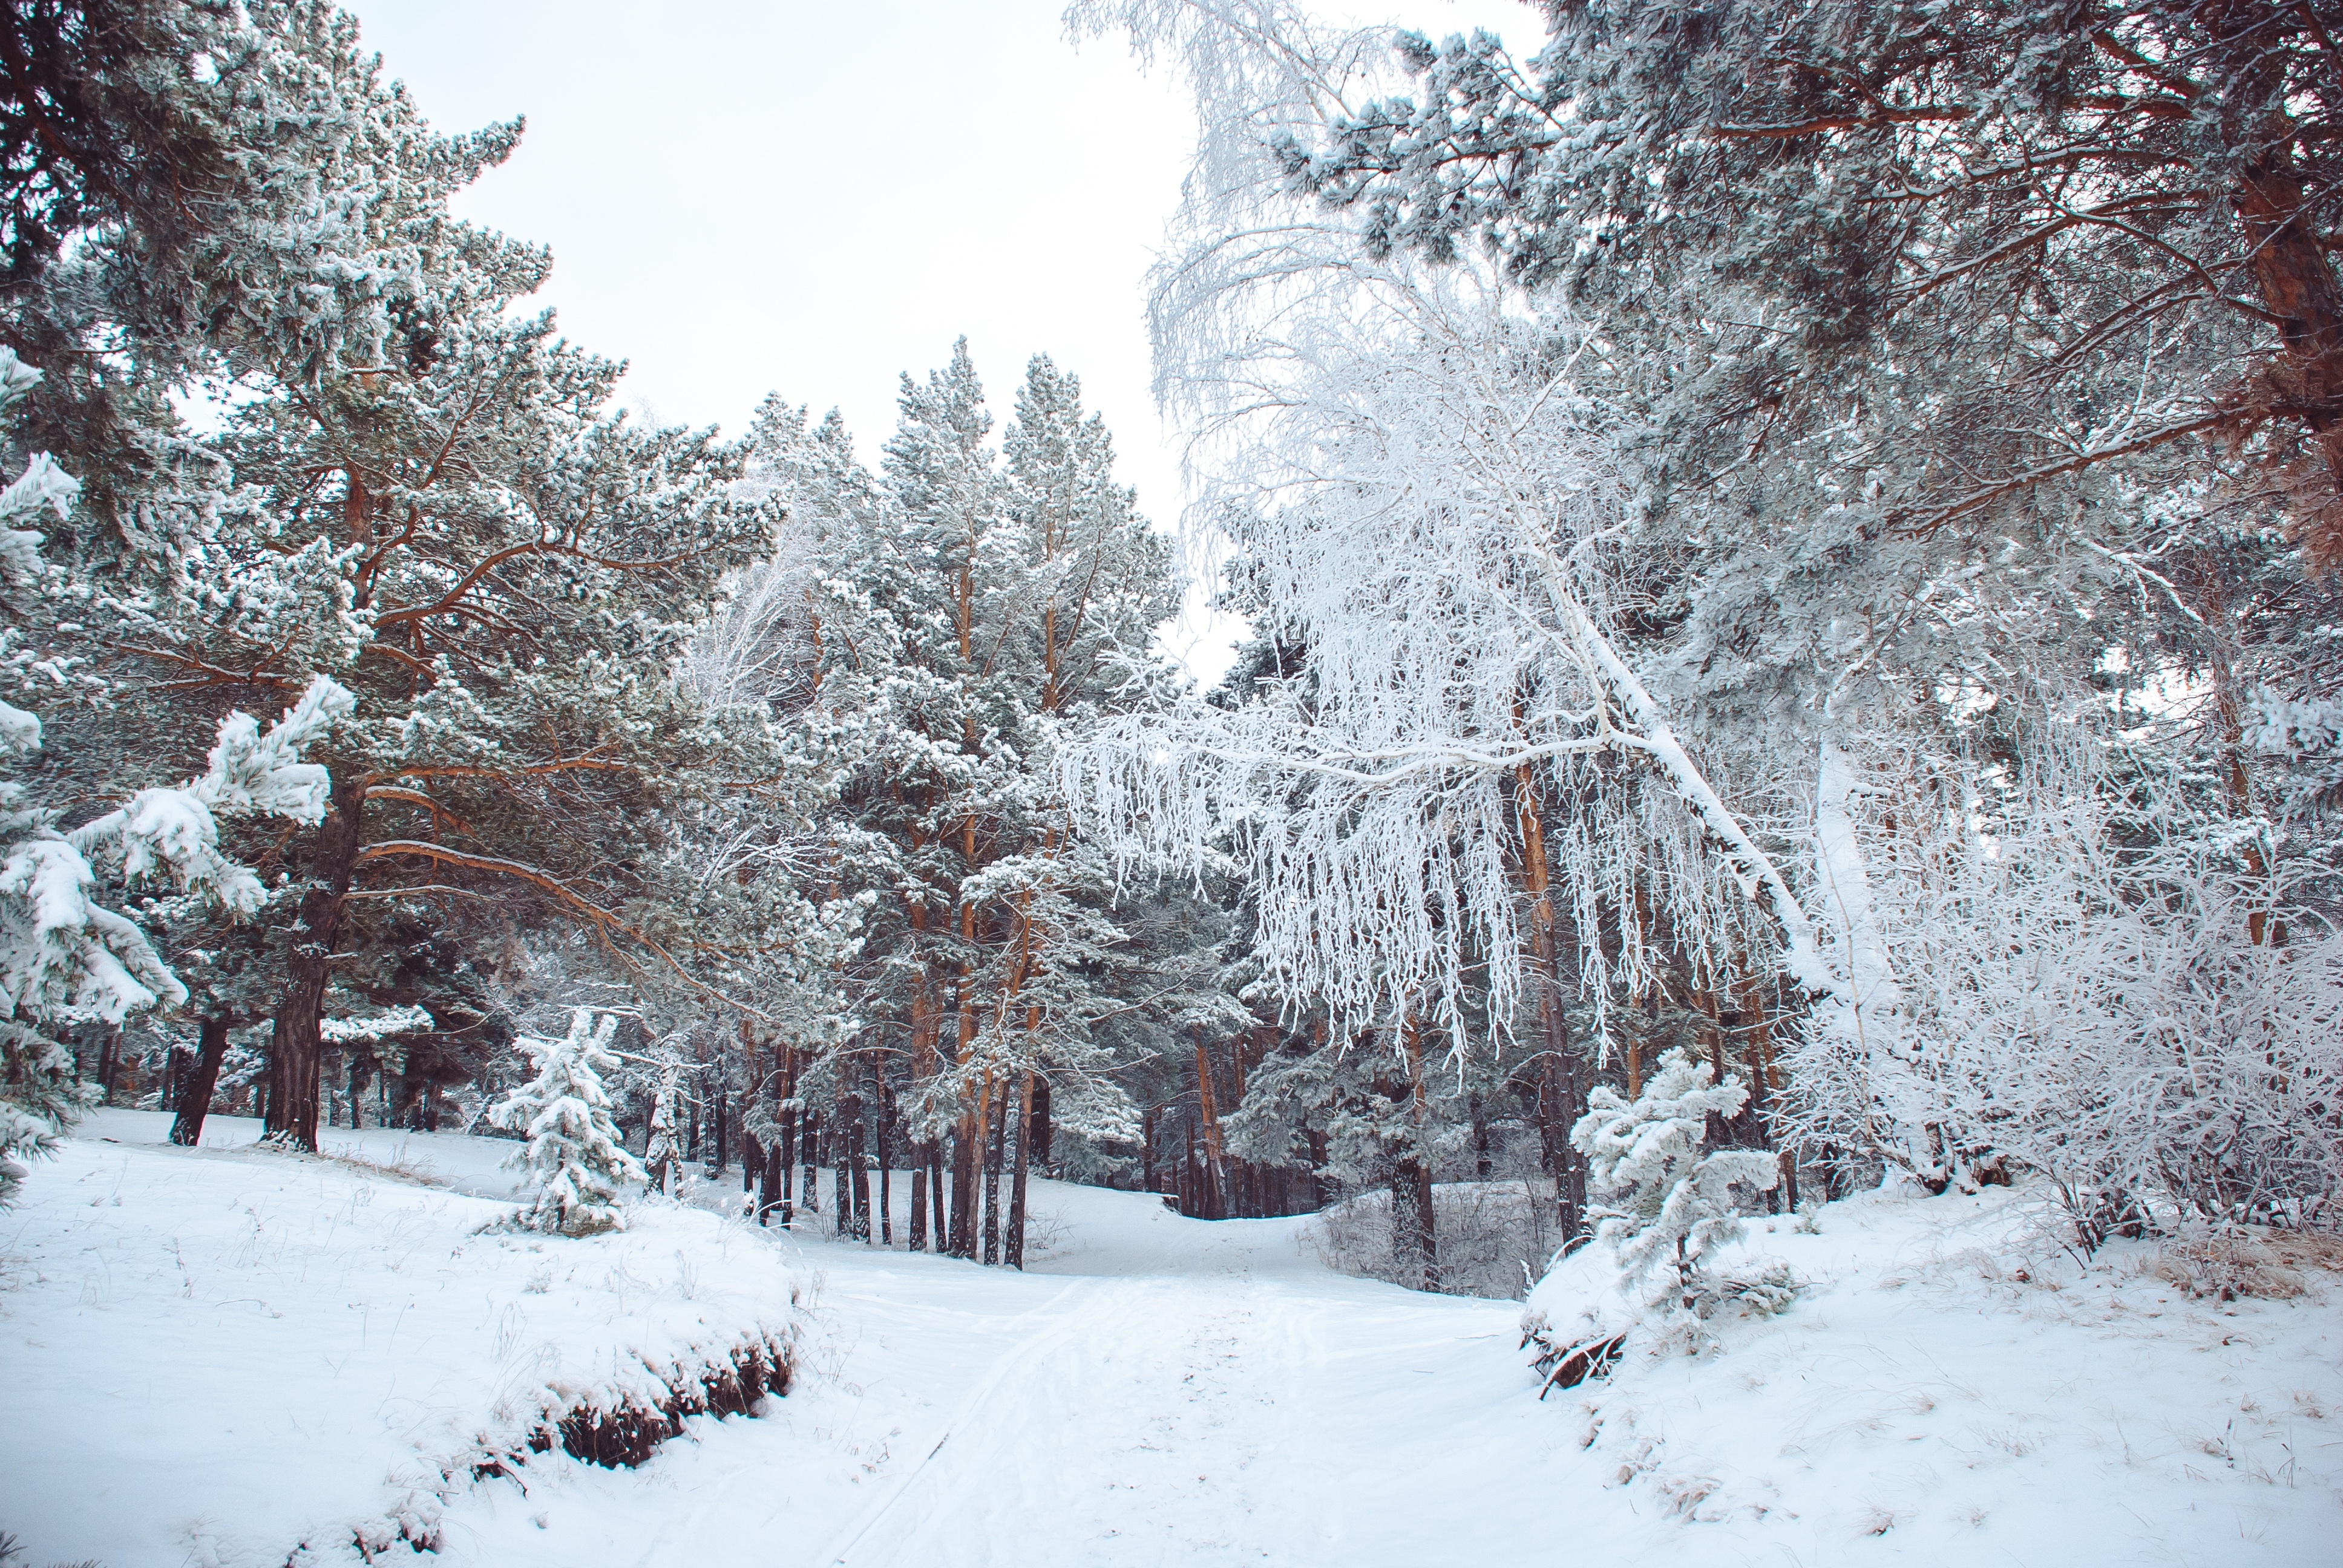
tree, forest, branch, snow, winter, frost, weather, season, blizzard, freezing, winter storm, rain and snow mixed